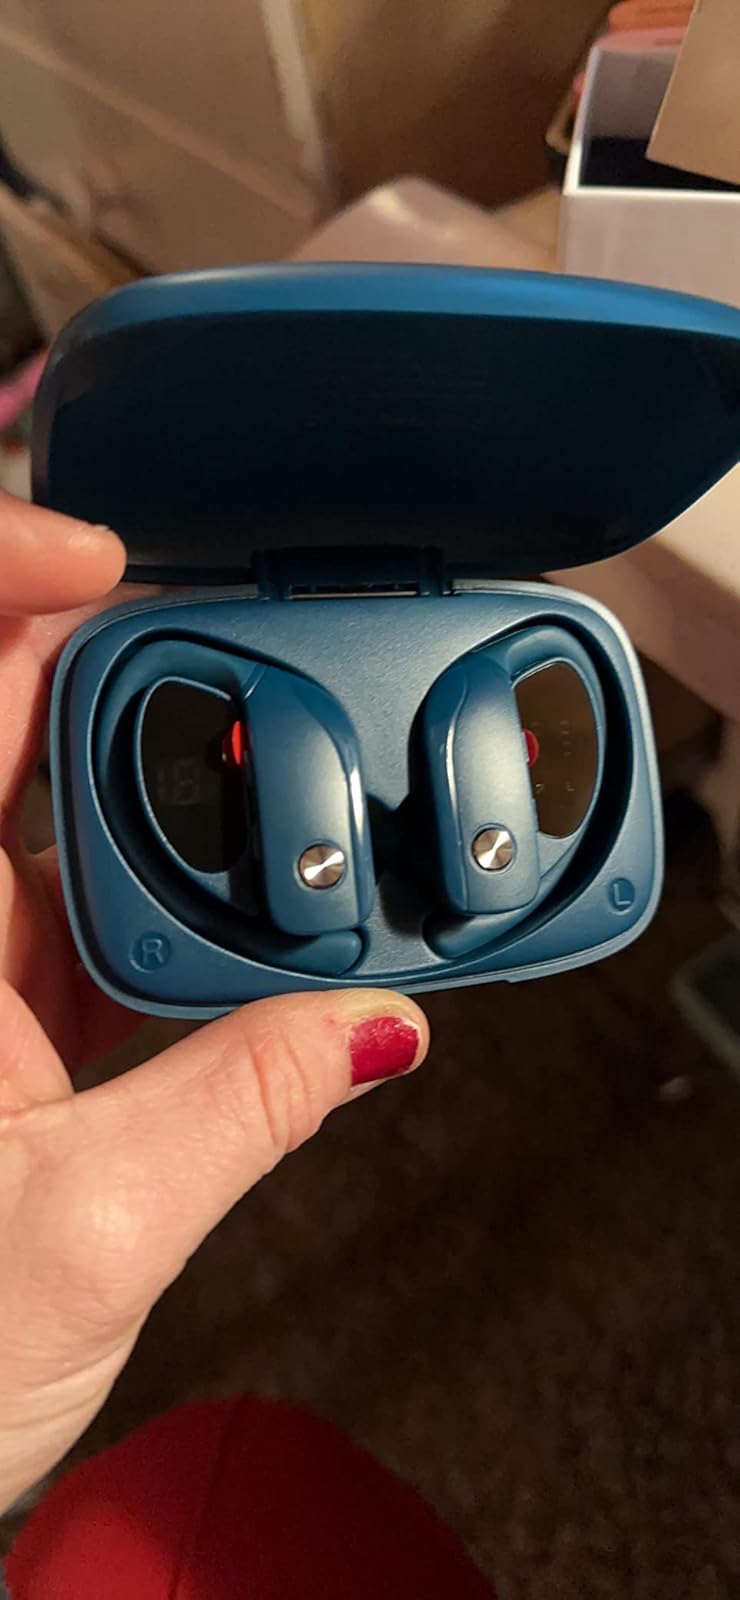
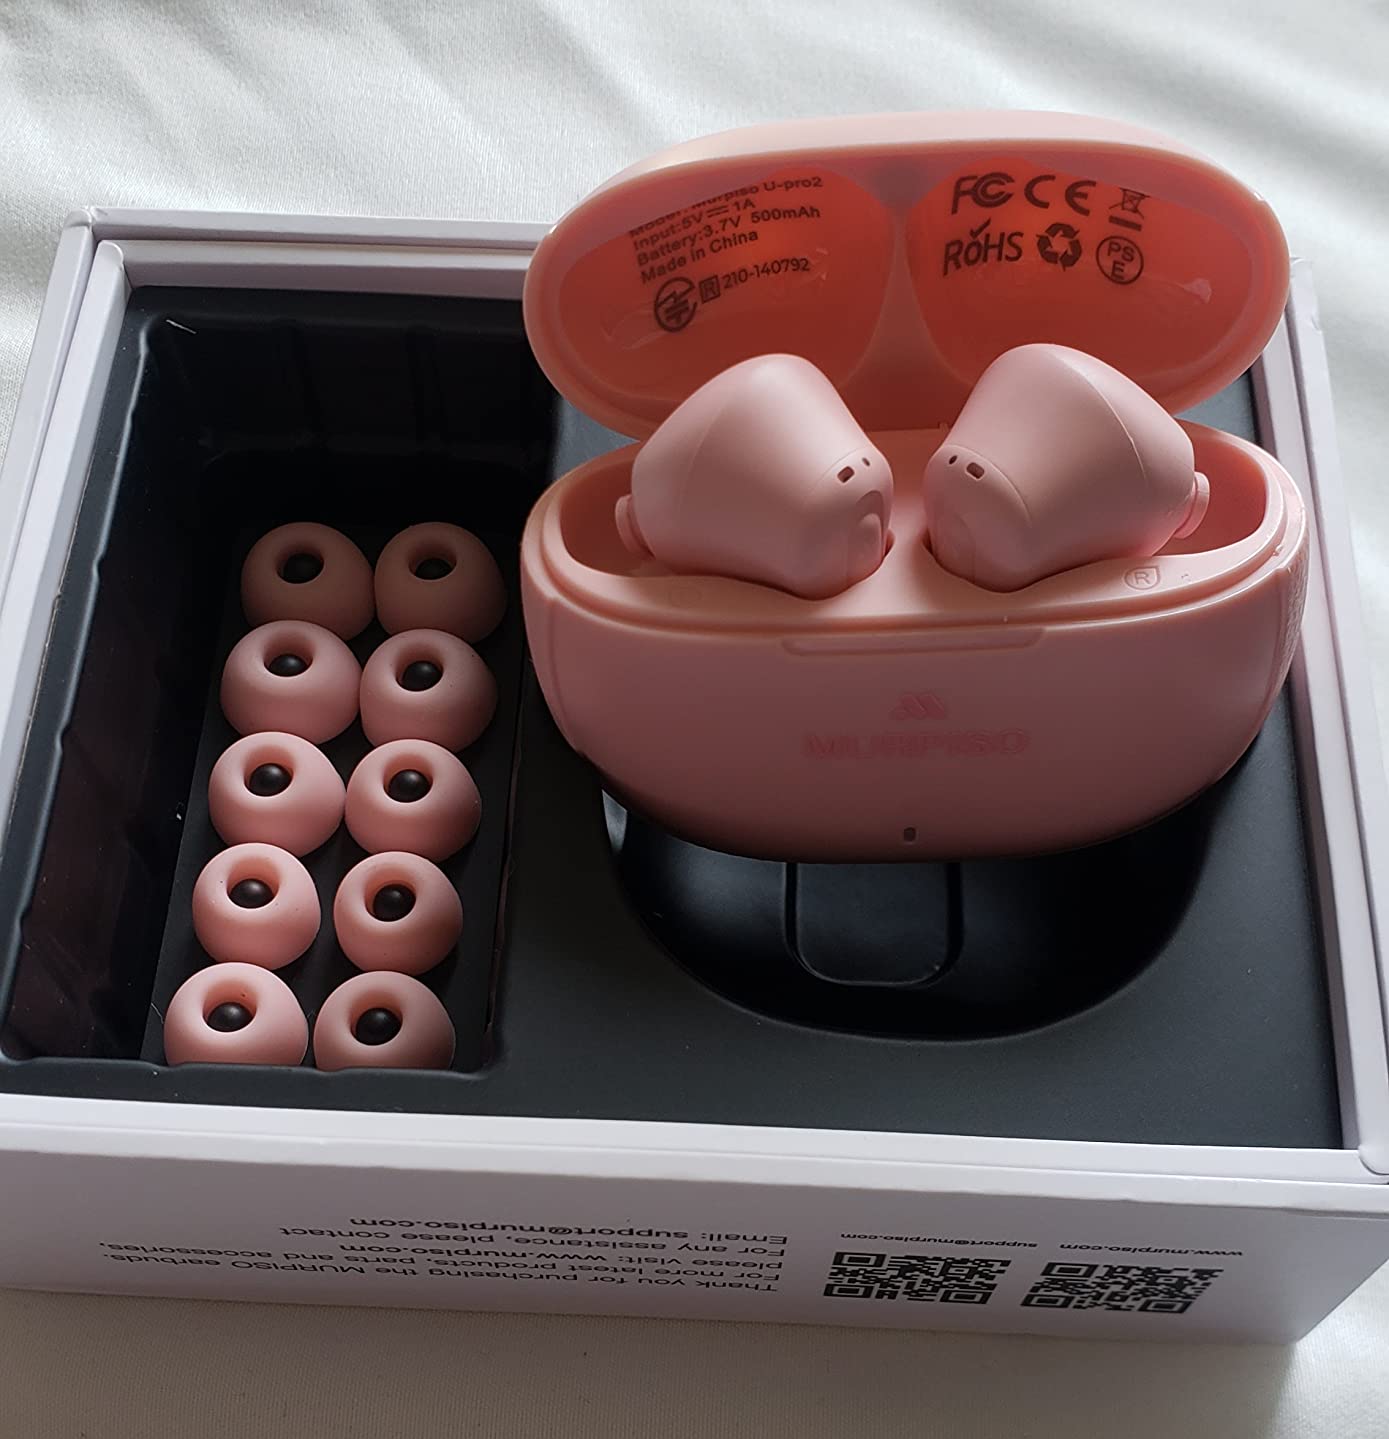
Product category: earbuds
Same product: no